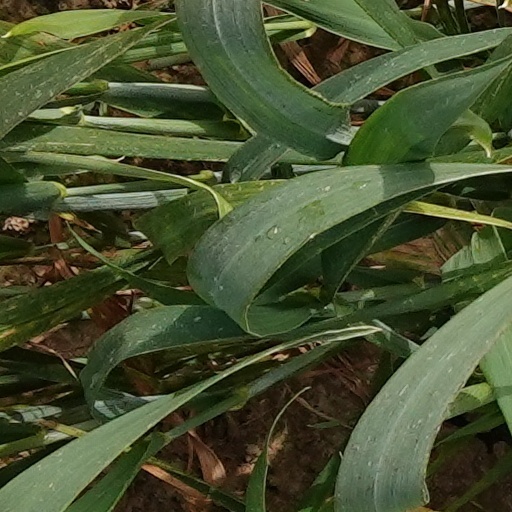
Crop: wheat